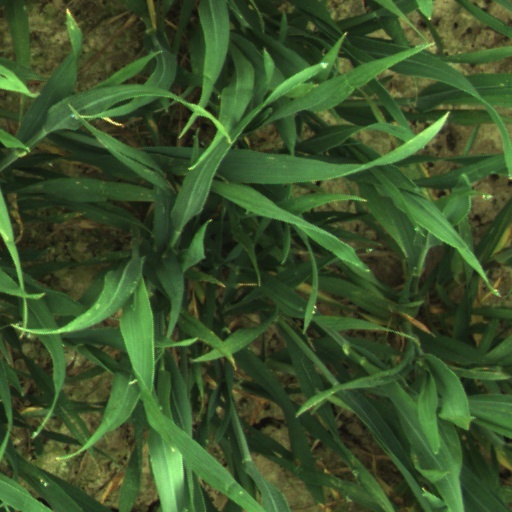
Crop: wheat